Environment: lab
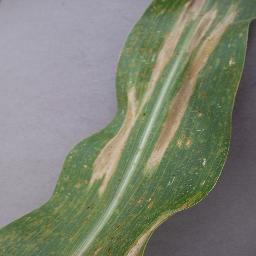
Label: northern_corn_leaf_blight